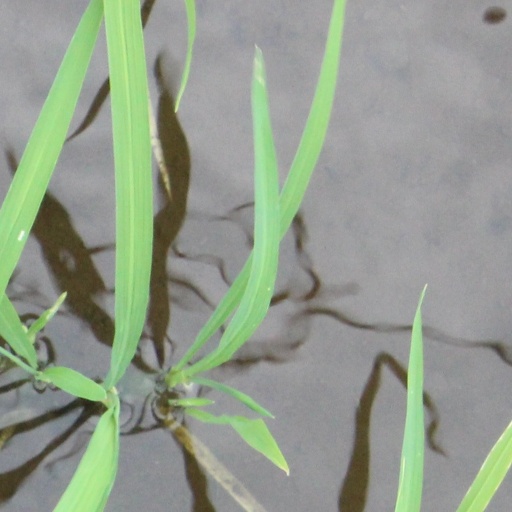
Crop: rice